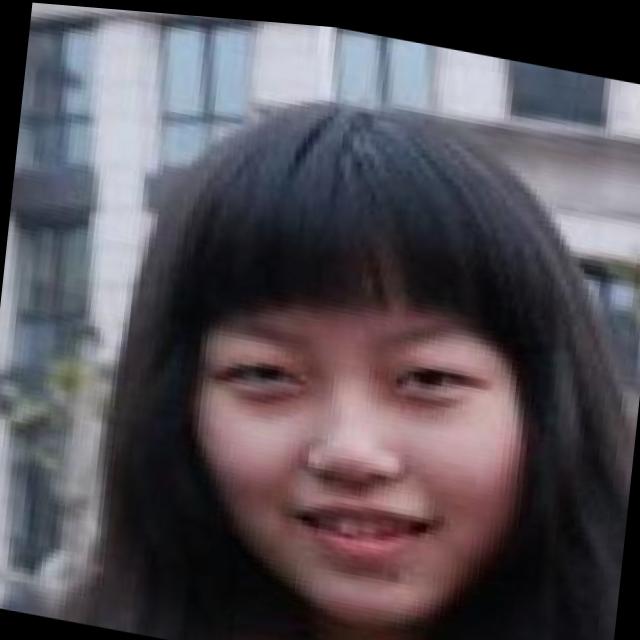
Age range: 13-20